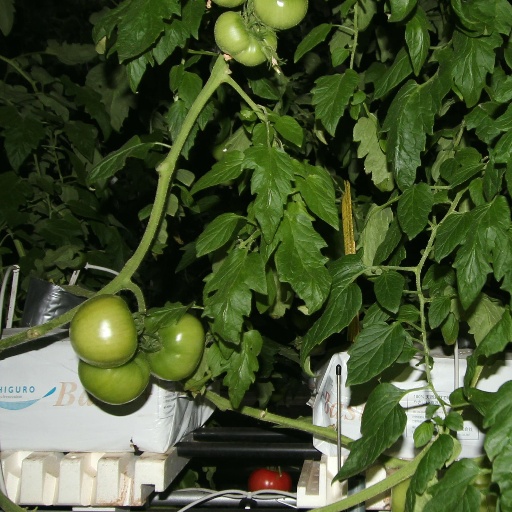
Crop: tomato